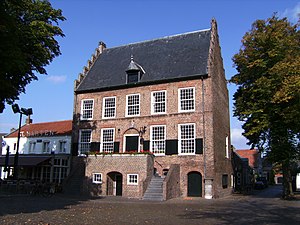
Oirschot / Galleri
Oirschot er en kommune og en by i den sydlige provins Noord-Brabant i Nederlandene.